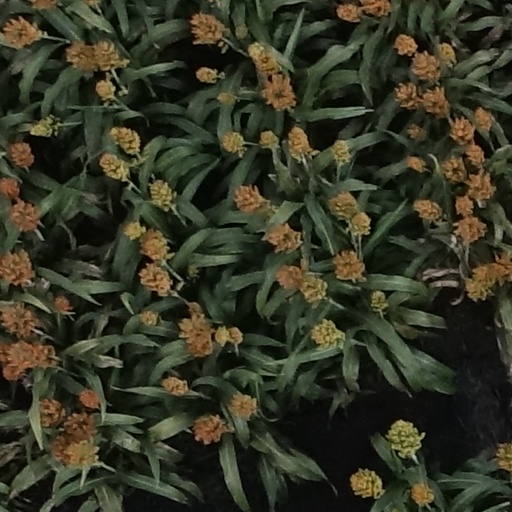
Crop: sorghum